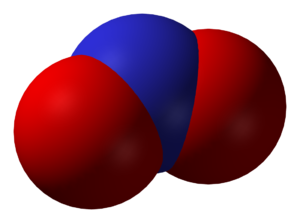
Un moteur à allumage commandé, plus communément appelé moteur à essence en raison du type de carburant le plus fréquemment utilisé, est une famille de moteur à combustion interne, pouvant être à mouvement alternatif ou plus rarement à mouvement rotatif.